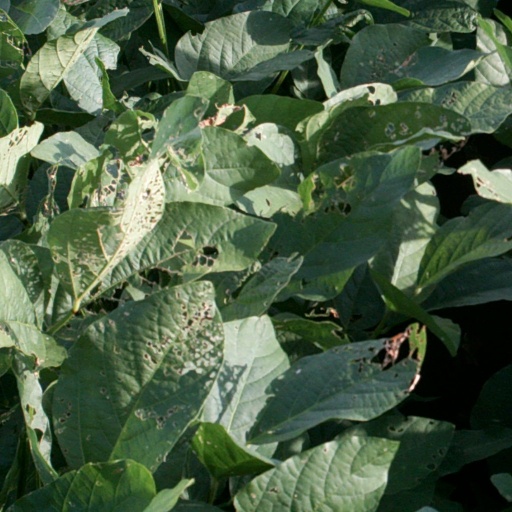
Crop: soybean